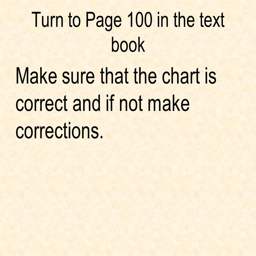
turn to page in the text book